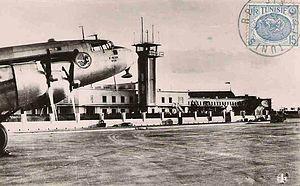
L'histoire de Tunis, la principale ville de la Tunisie, commence avant même celle de Carthage. L'existence de la localité est attestée dès le début du IVᵉ siècle av. J.-C. En raison de sa position géostratégique, elle attire la convoitise de toutes les civilisations méditerranéennes et passe successivement sous la domination des Numides, des Phéniciens, des Grecs, des Romains, des Arabes, des Espagnols, des Ottomans et des Français, avant que le pays ne devienne indépendant.